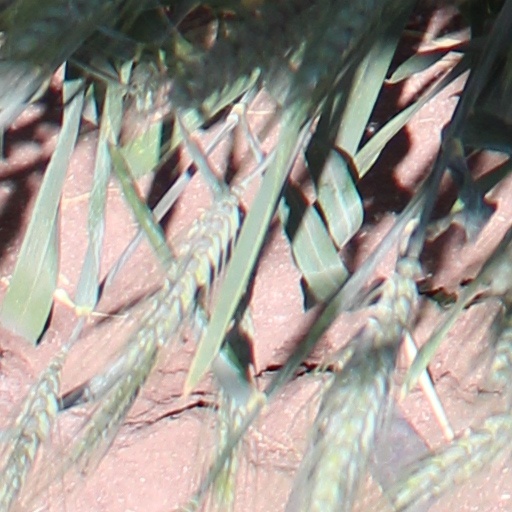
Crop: wheat